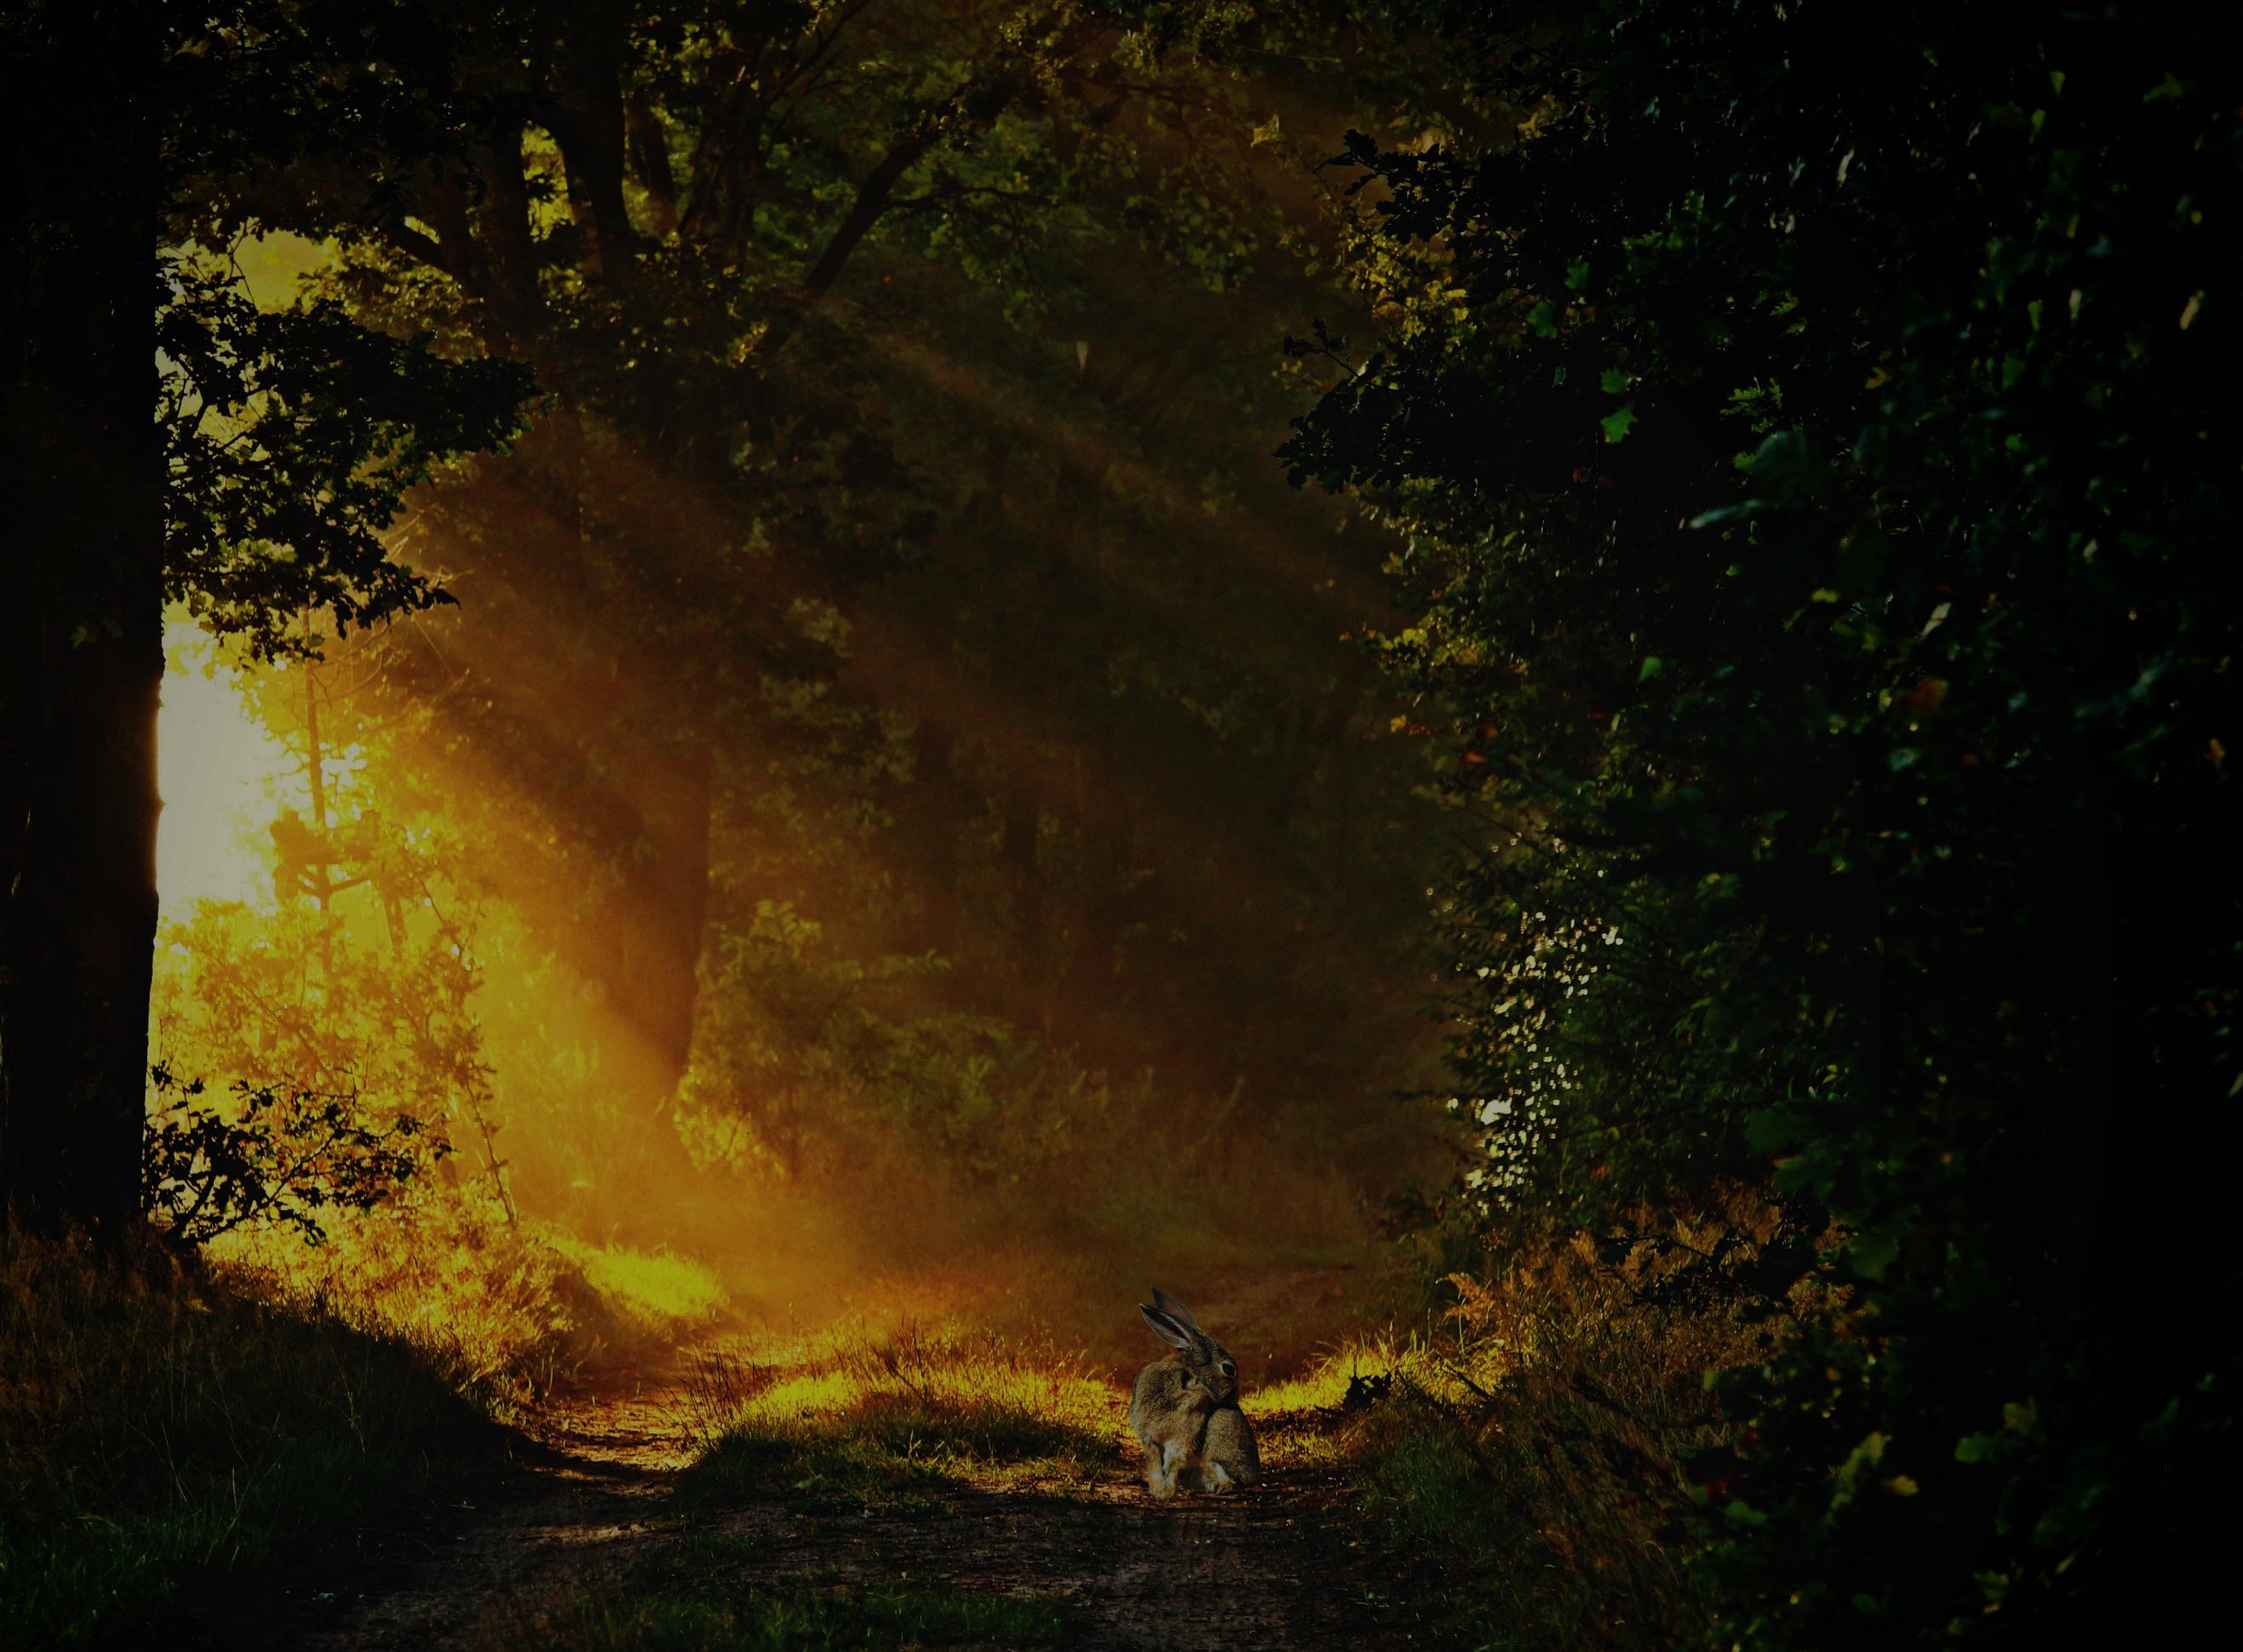
landscape, tree, nature, forest, light, mist, hiking, trail, night, sunlight, morning, leaf, animal, mystical, walk, jungle, autumn, shadow, darkness, leisure, lighting, hare, promenade, woodland, habitat, mood, away, sunbeam, light and shadow, recovery, forest path, forest dwellers, natural environment, atmospheric phenomenon, woody plant